Violence against women

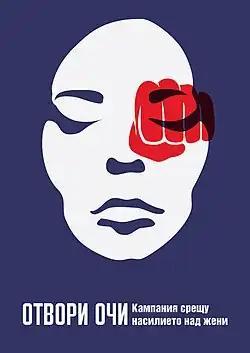
A Bulgarian poster urging people to open their eyes about domestic violence against women

Violence Against Women in Politics (VAWP) is the act or threat of physical, emotional or psychological violence against female politicians on the basis of their gender, most often with the intent of discouraging the victims and other female politicians from participating in the political process. VAWP has been growing in significance among the fields of gendered political science and feminist political theory studies. The main intent behind creating a separate category that is distinct from Violence Against Women, is to highlight the barriers faced by women who work in politics, or wish to pursue a career in the political realm. VAWP is unique from Violence Against Women in three important ways: victims are targeted because of their gender; the violence itself can be gendered (i.e., sexism, sexual violence); the primary goal is to deter women from participating in politics (including but not limited to voting, running for office, campaigning, etc.). It is also important to distinguish VAWP from political violence, which is defined by the use or threats of force to reach political ends, and can be experienced by all politicians.